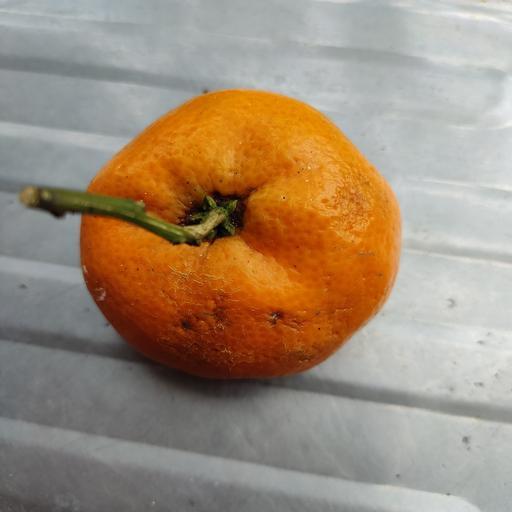
Crop type: Orange